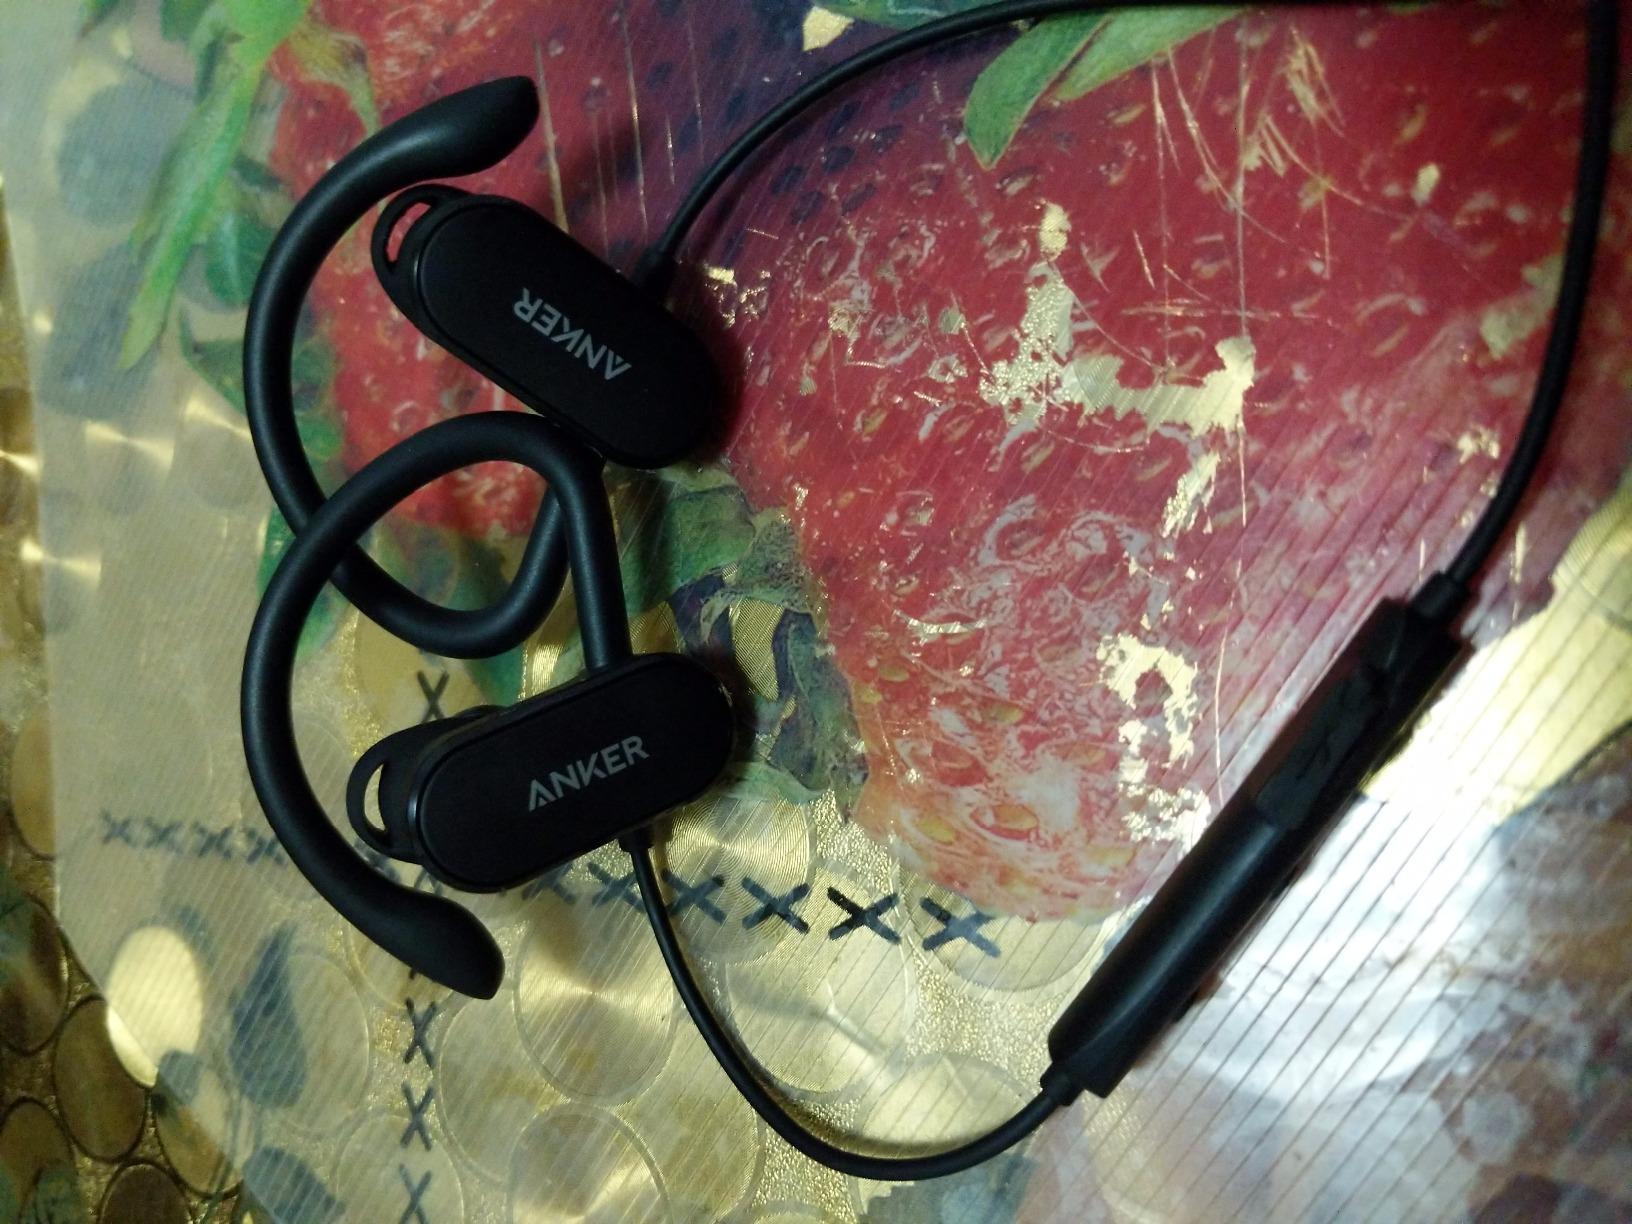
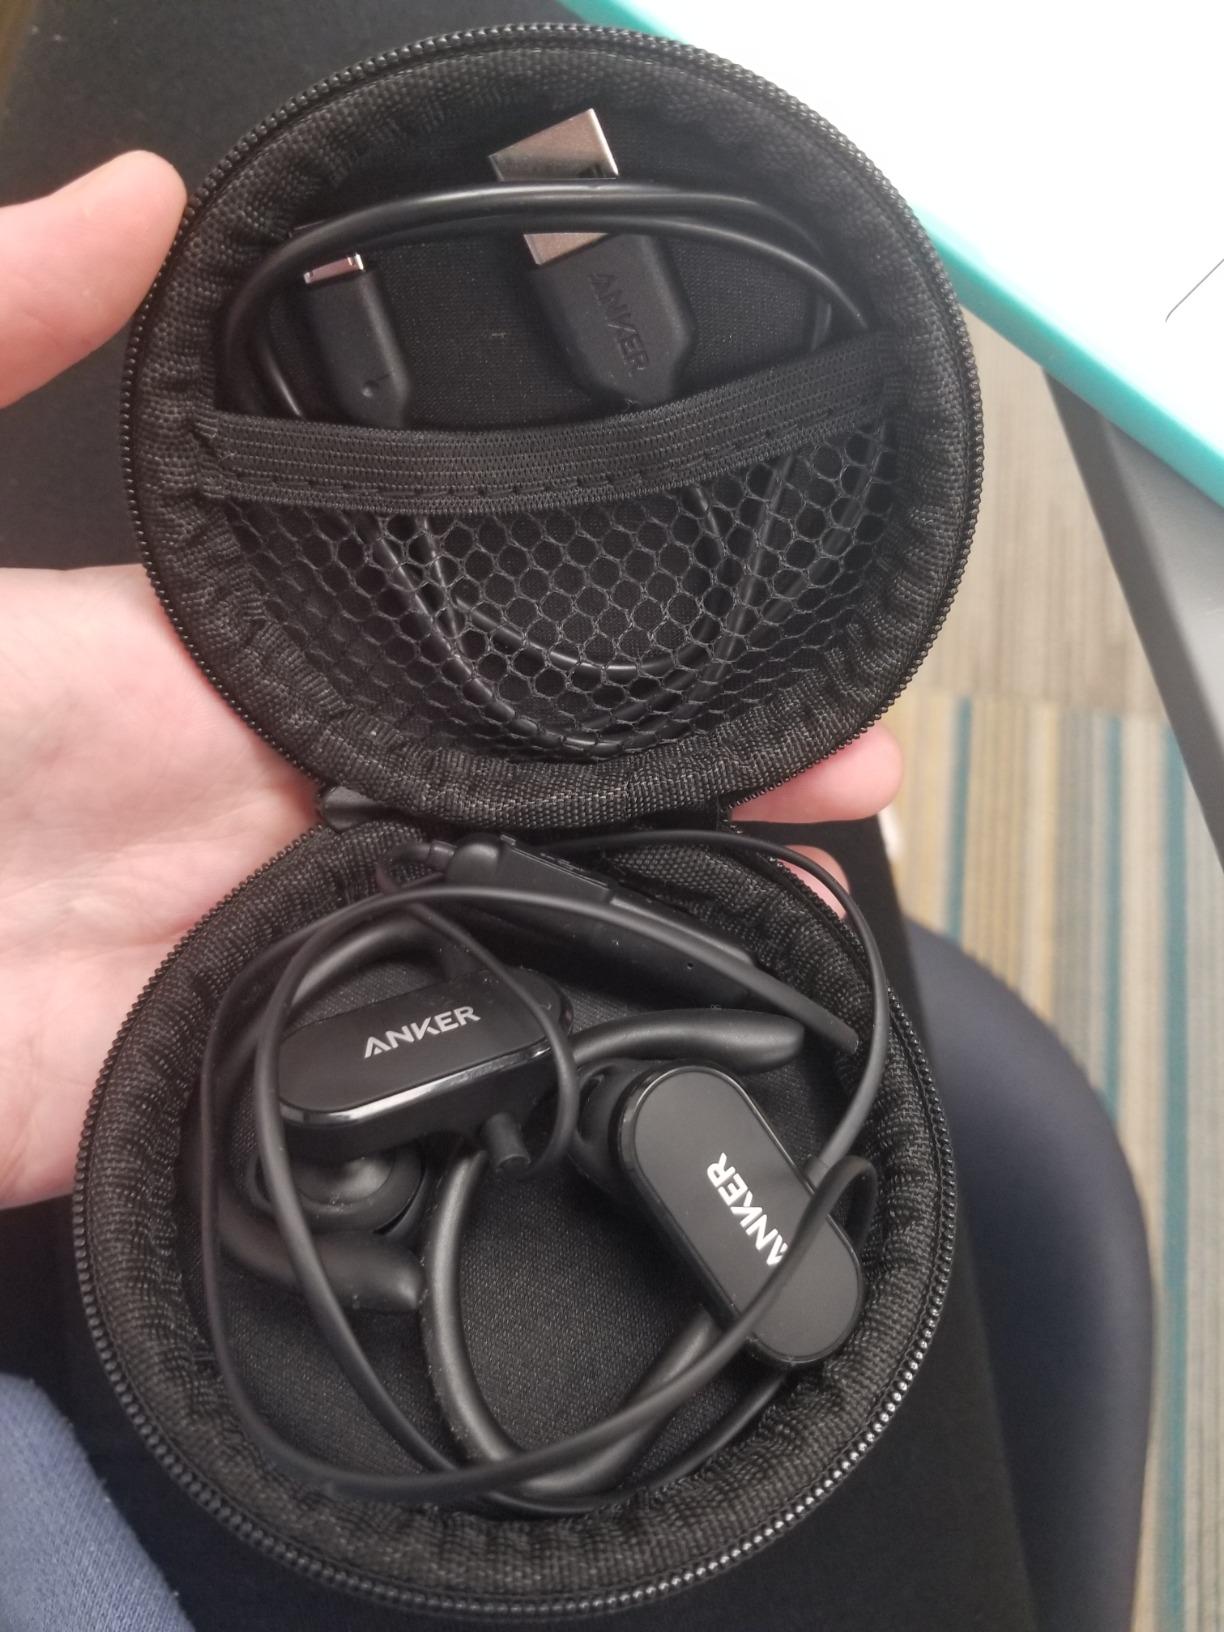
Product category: headphones
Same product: yes